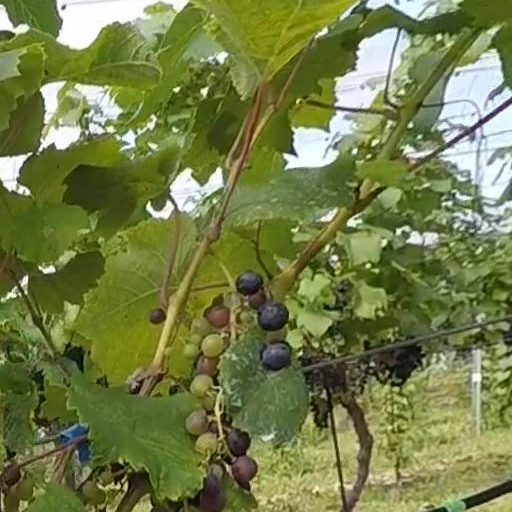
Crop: grape